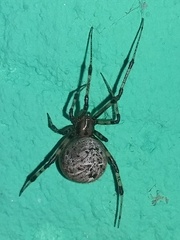
Species: Parasteatoda_tepidariorum